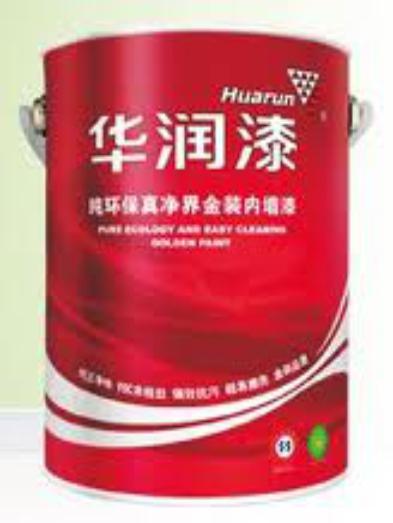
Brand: huarun
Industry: Others